Revolutions of 1989

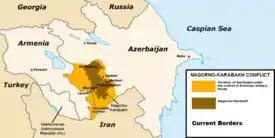
Former (2020-2023) military situation in separatist Nagorno-Karabakh

All countries in the region regained their independence in 1991 following the takeover by the Red Army in 1920–21.